Angel of the North

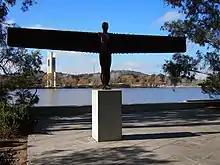
"Angel of the North (life-size maquette)" on display in the grounds of the National Gallery of Australia

Since its construction, the sculpture has continued to generate comment, and has been the focus of a number of publicity stunts. In 2011, Gateshead Council refused Tourism Ireland permission to illuminate the Angel for Saint Patrick's Day. In 2014, supermarket chain Morrisons was compelled to apologise after projecting an advertisement onto the Angel, which Gormley himself called "shocking and stupid". The Vote Leave campaign projected their logo and message onto the sculpture in 2016, which prompted a legal letter from Gormley's solicitors stating that the projection was "unlawful and damaging to the integrity of this important work". On Christmas Eve 2018, a group of ten pranksters abseiled the sculpture to place a santa hat atop its head, having taken six previous failed attempts to do so over several christmasses. Gateshead Council welcomed the stunt, and the group took the hat down before the end of the year whilst dressed as the Grinch.